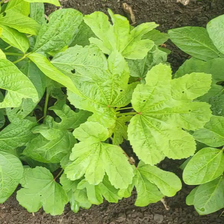
Weed species: Little_Mallow(Malva parviflora)